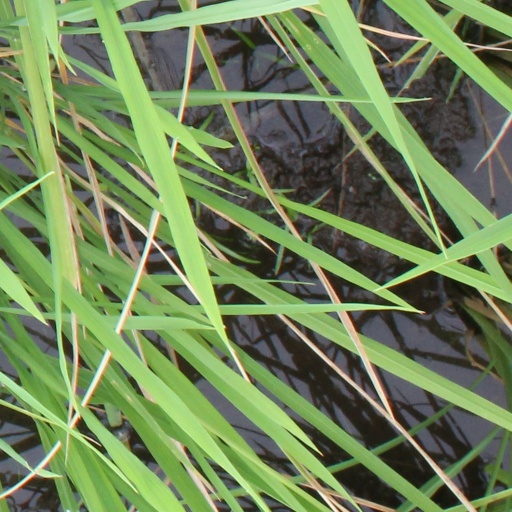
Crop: rice